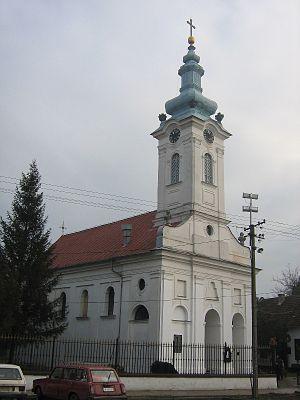
Cet article recense les monuments culturels du district du Banat méridional en Serbie.
Kovin sont une ville et une municipalité de Serbie situées dans la province autonome de Voïvodine. Elles font partie du district du Banat méridional. Au recensement de 2011, la ville comptait 13 499 habitants et la municipalité dont elle est le centre 33 725.
L'église des Saints-Archanges de Kovin est une église orthodoxe serbe située à Kovin, dans la province autonome de Voïvodine et dans le district du Banat méridional en Serbie. Elle est inscrite sur la liste des monuments culturels de grande importance de la République de Serbie.